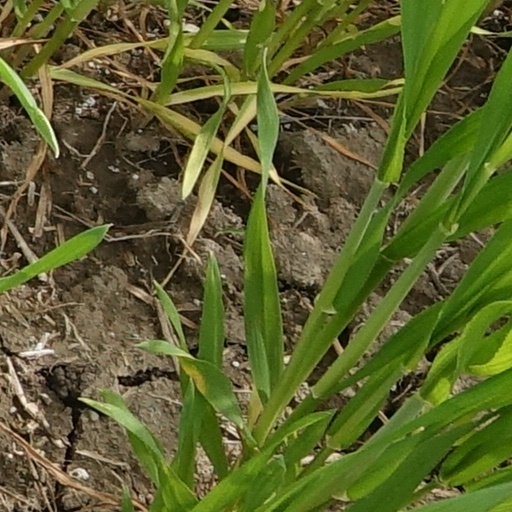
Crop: wheat